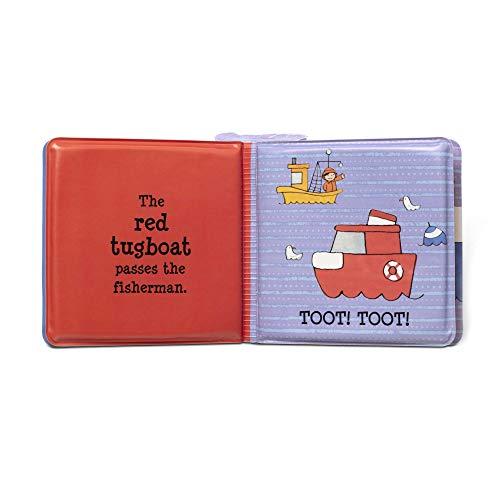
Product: Melissa & Doug Children’s Book - Float-Alongs: Tiny Tugboats (Bath Book + 3 Floating Tugboat Toys, Great Gift for Girls and Boys - Best for Babies and Toddlers, 4, 5, 9 Month Olds, 1 and 2 Year Olds)
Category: Toys & Games | Baby & Toddler Toys | Bath Toys
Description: Float-Alongs: Tiny Tugboats bath book with 3 floating tugboat toys.
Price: $9.99
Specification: ProductDimensions:6x2.6x8.5inches|ItemWeight:4ounces|ShippingWeight:4.2ounces|ASIN:1950013448